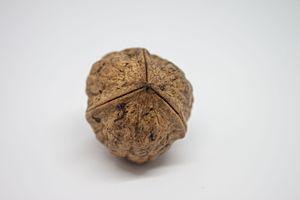
Noix à 3 coques. Vue de dessous.